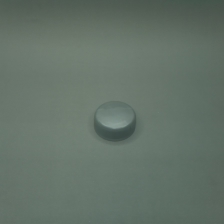
Color: silver/gray
Cap type: standard cap